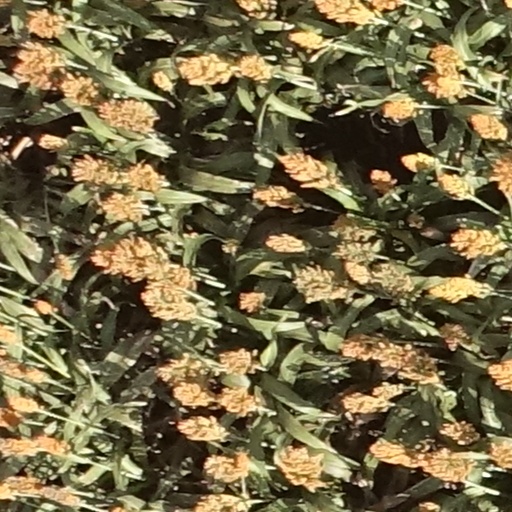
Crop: sorghum